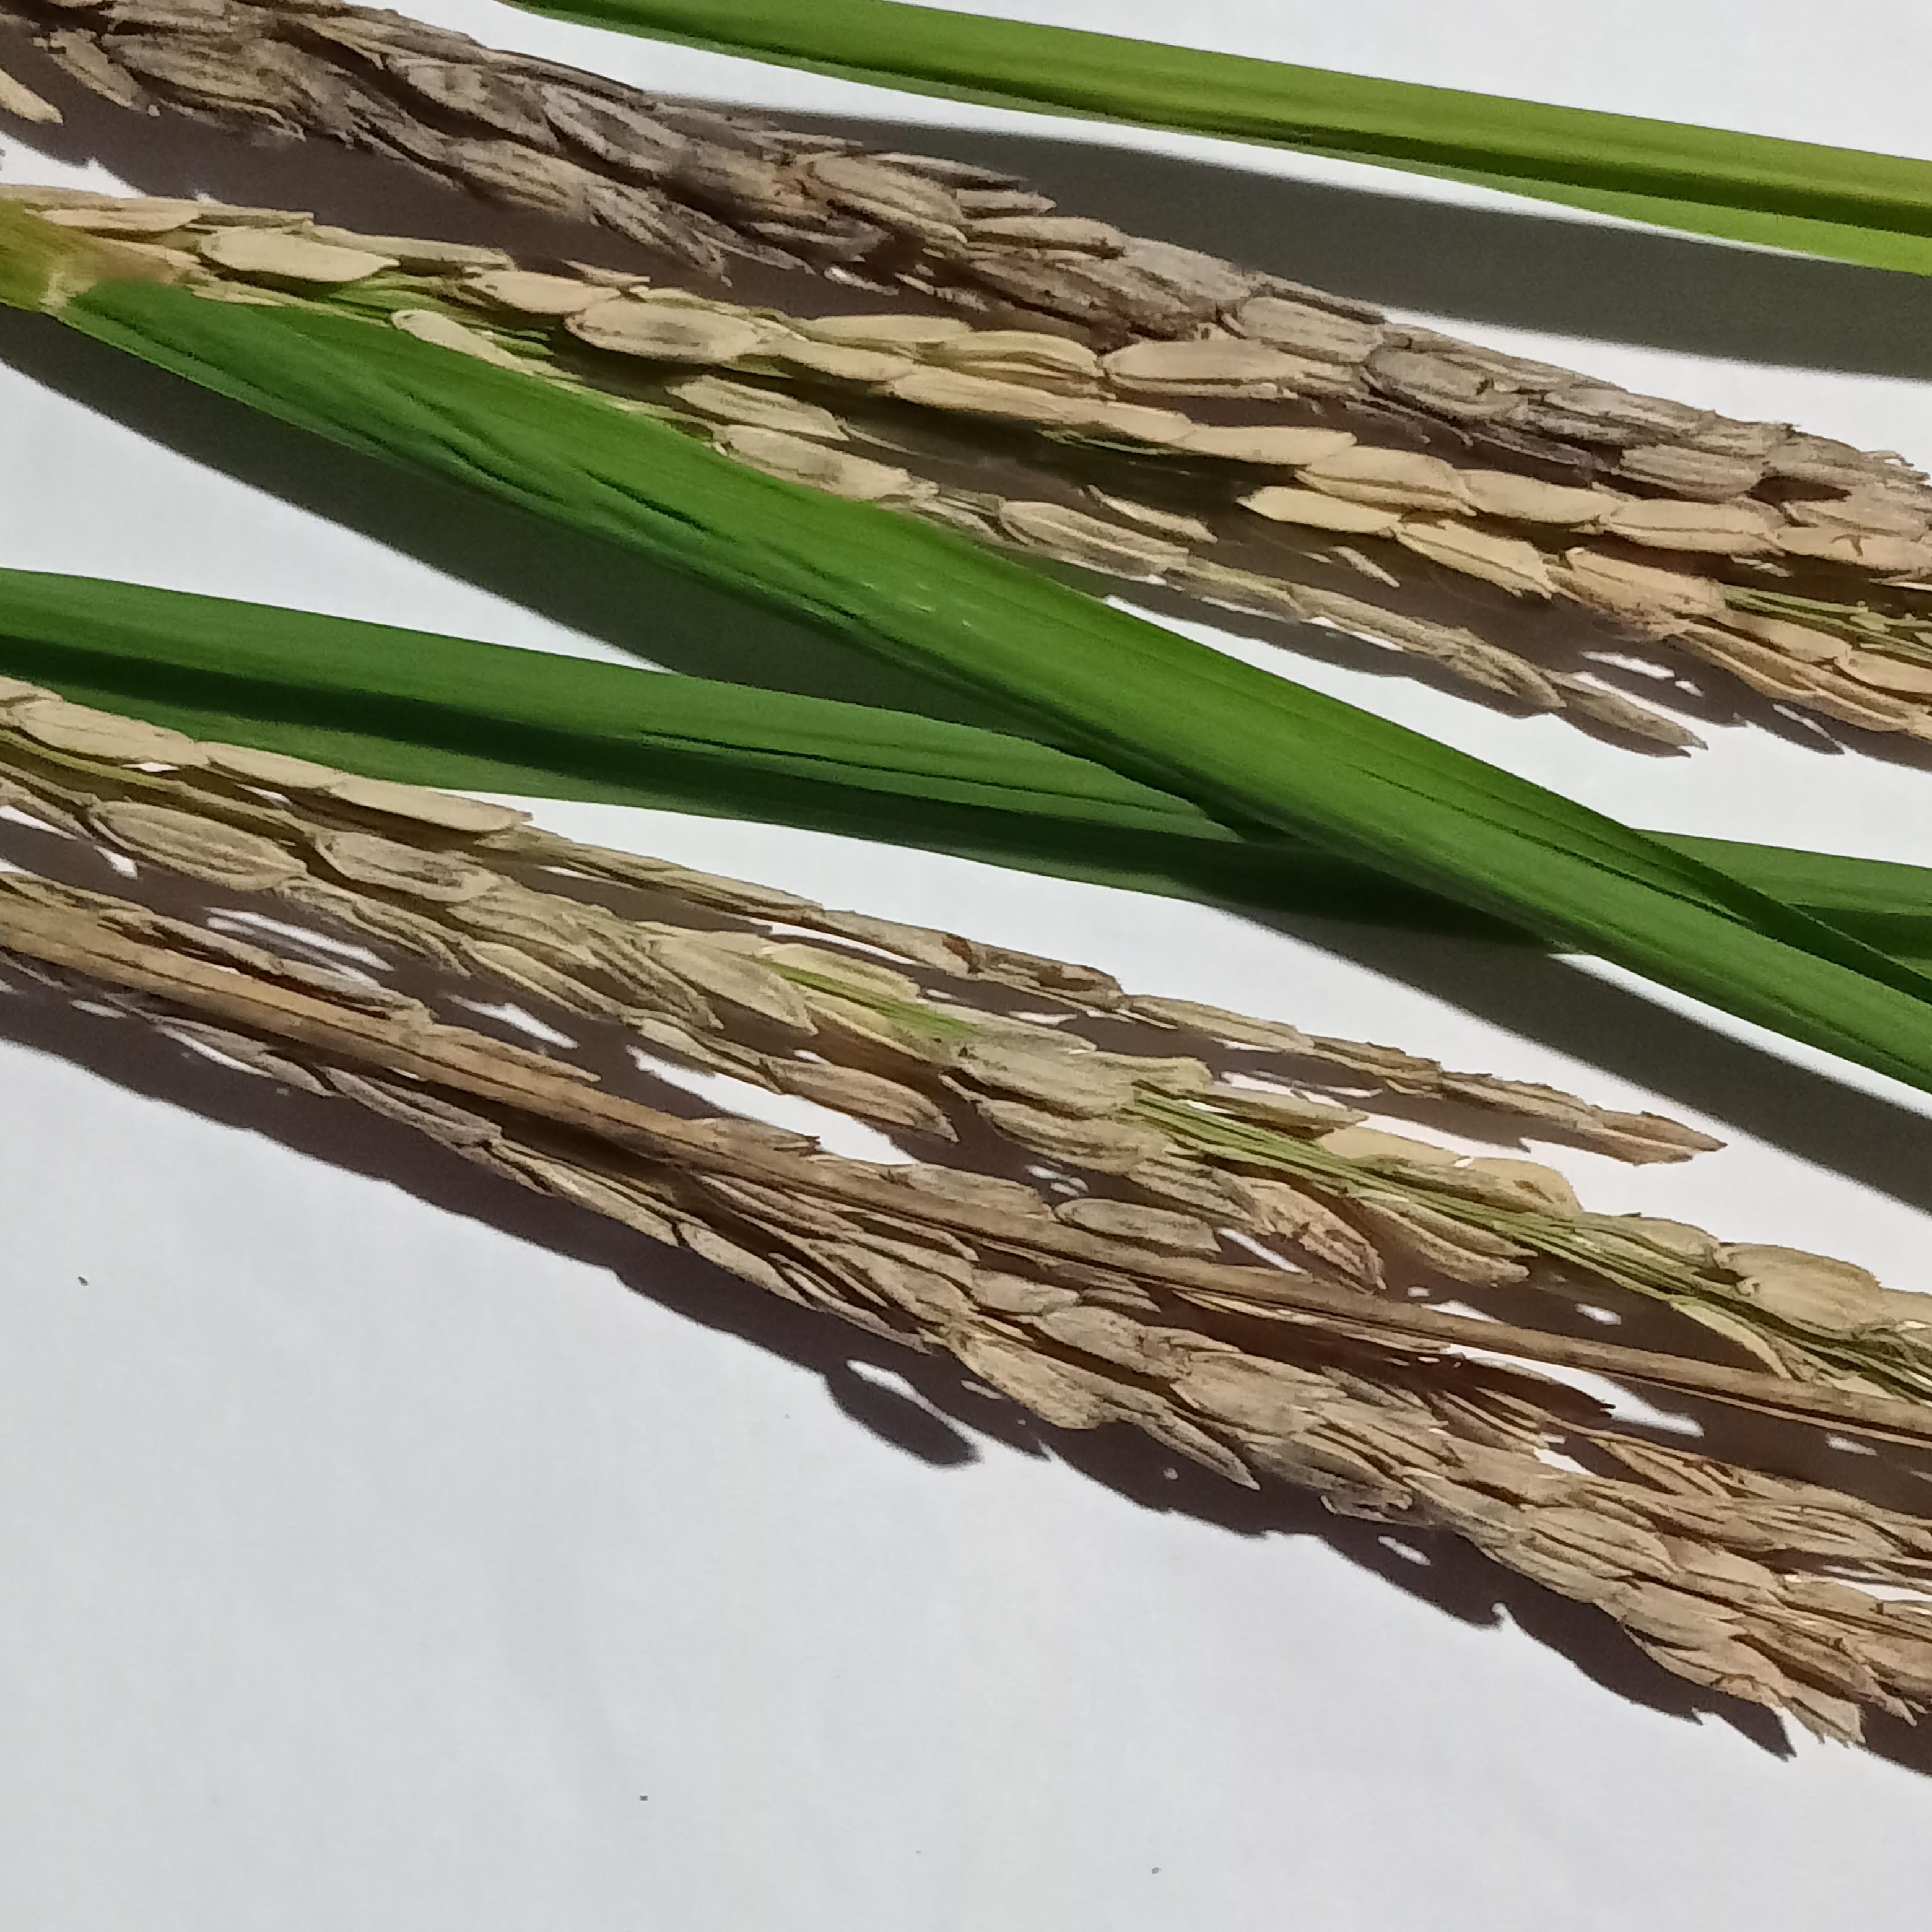
Label: Rice___Neck_Blast